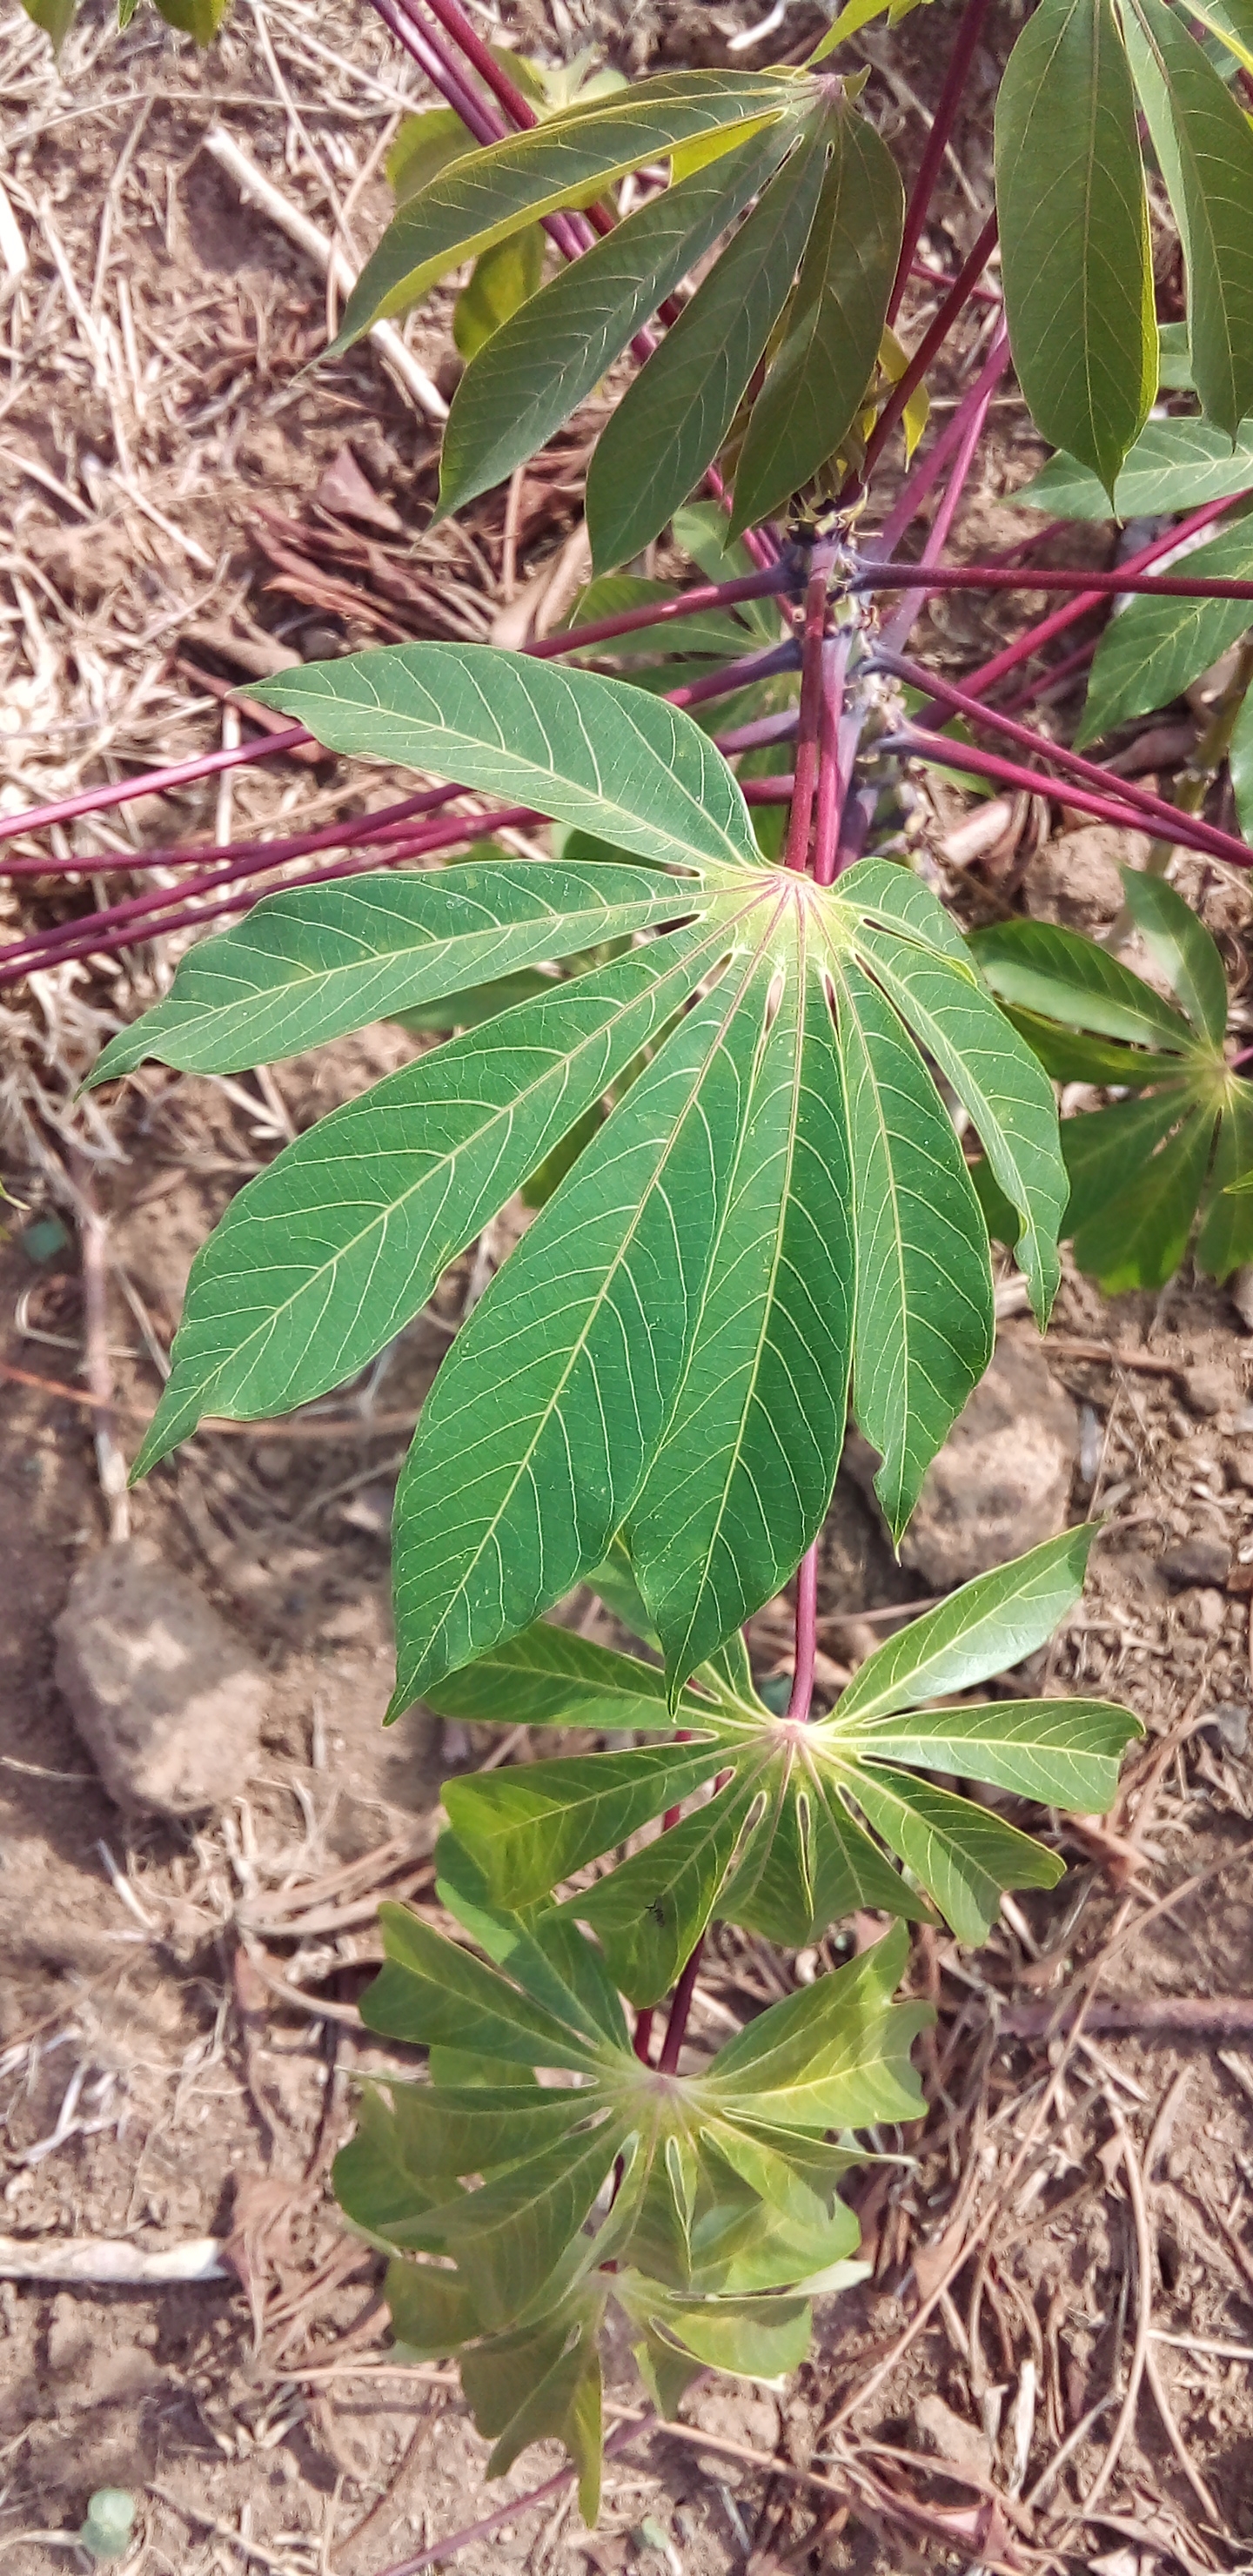
Label: healthy